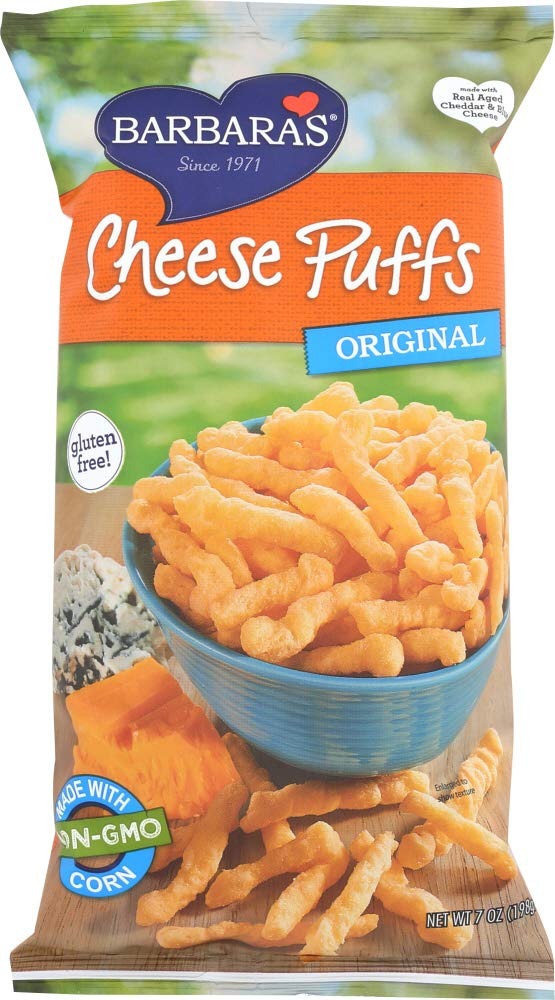
Item Name: Barbara's Bakery, Cheese Puffs, Original, 7 oz(Pack of 3)
Value: 21.0
Unit: Ounce

Price: 34.99